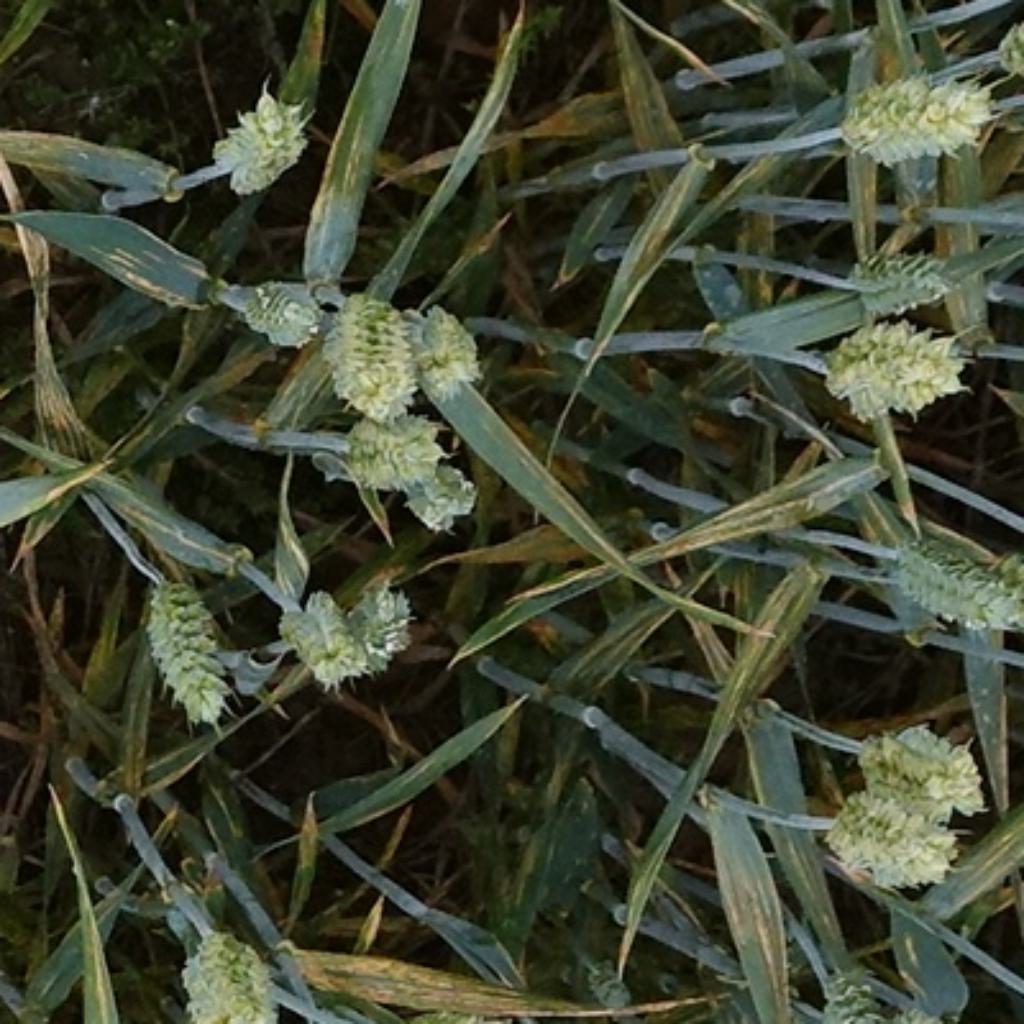
Country: France
Location: Toulouse
Wheat development stage: Filling - Ripening